Schottenstift

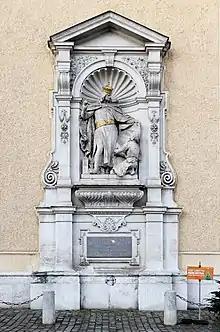
Monument of Henry II of Austria, called "Jasomirgott"

In the early Middle Ages, Irish monks were actively involved in missionary work. Ireland was known in Latin as "Scotia Major"; therefore, in German, Irish monks were called ""Schotten"" (Scots) or ""Iroschotten"". The monasteries that they founded were called ""Schottenklöster"". In the foundation documents of the Schottenstift, Henry II specified that it was to be occupied exclusively by these "Iroschotten" ("Solos elegimus Scottos").